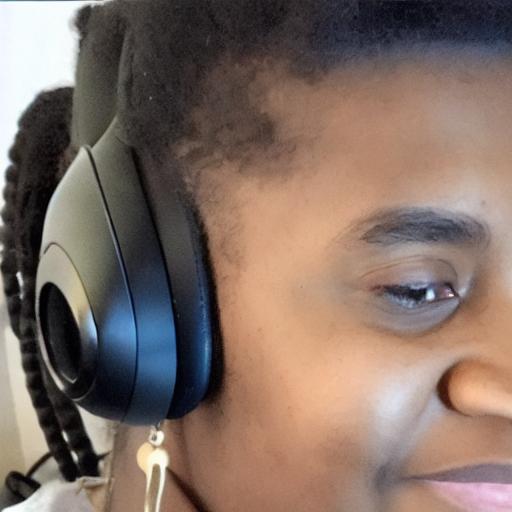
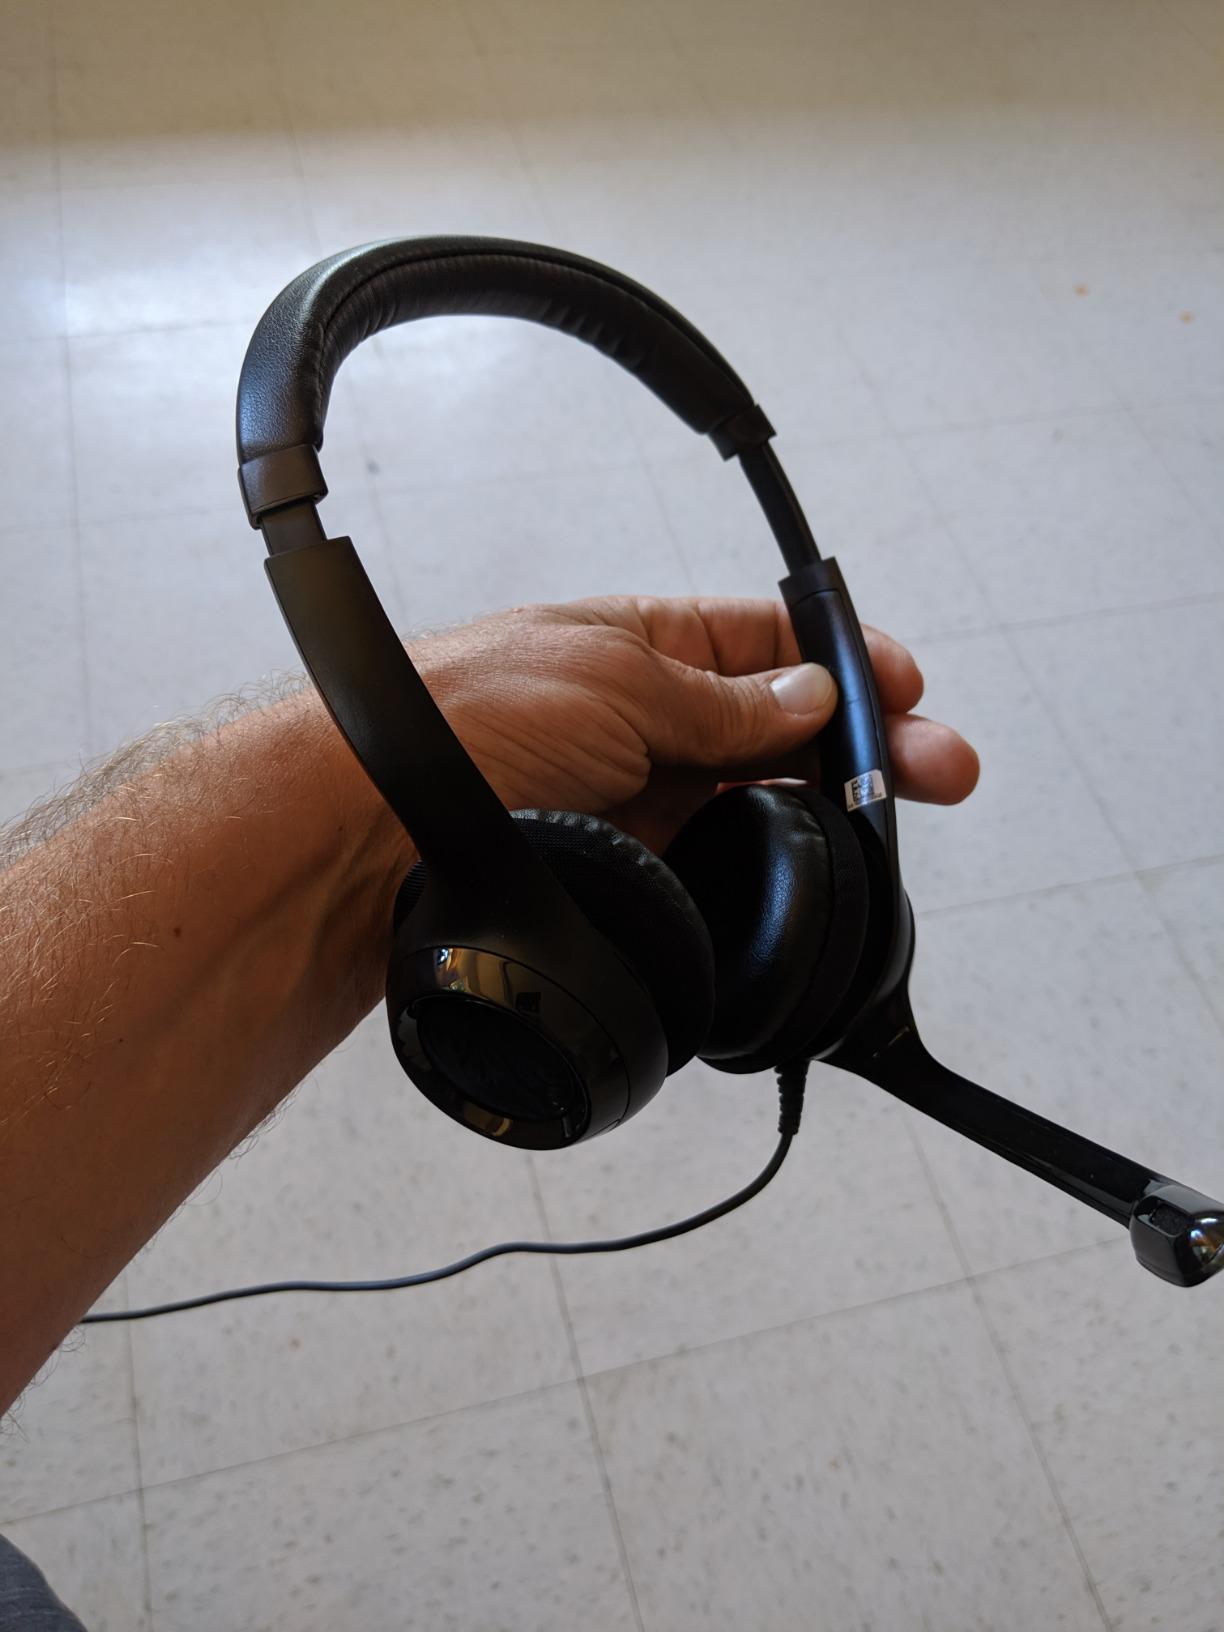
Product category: headphones
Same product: no